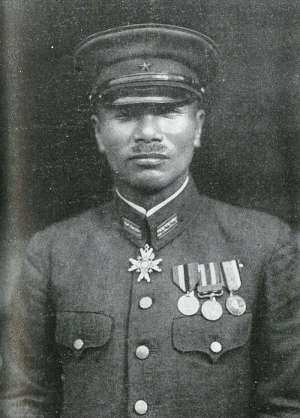
Kiyonao Ichiki
Kiyonao Ichiki
Kiyonao Ichiki var en officer i den kejserlige japanske hær under 2. verdenskrig.